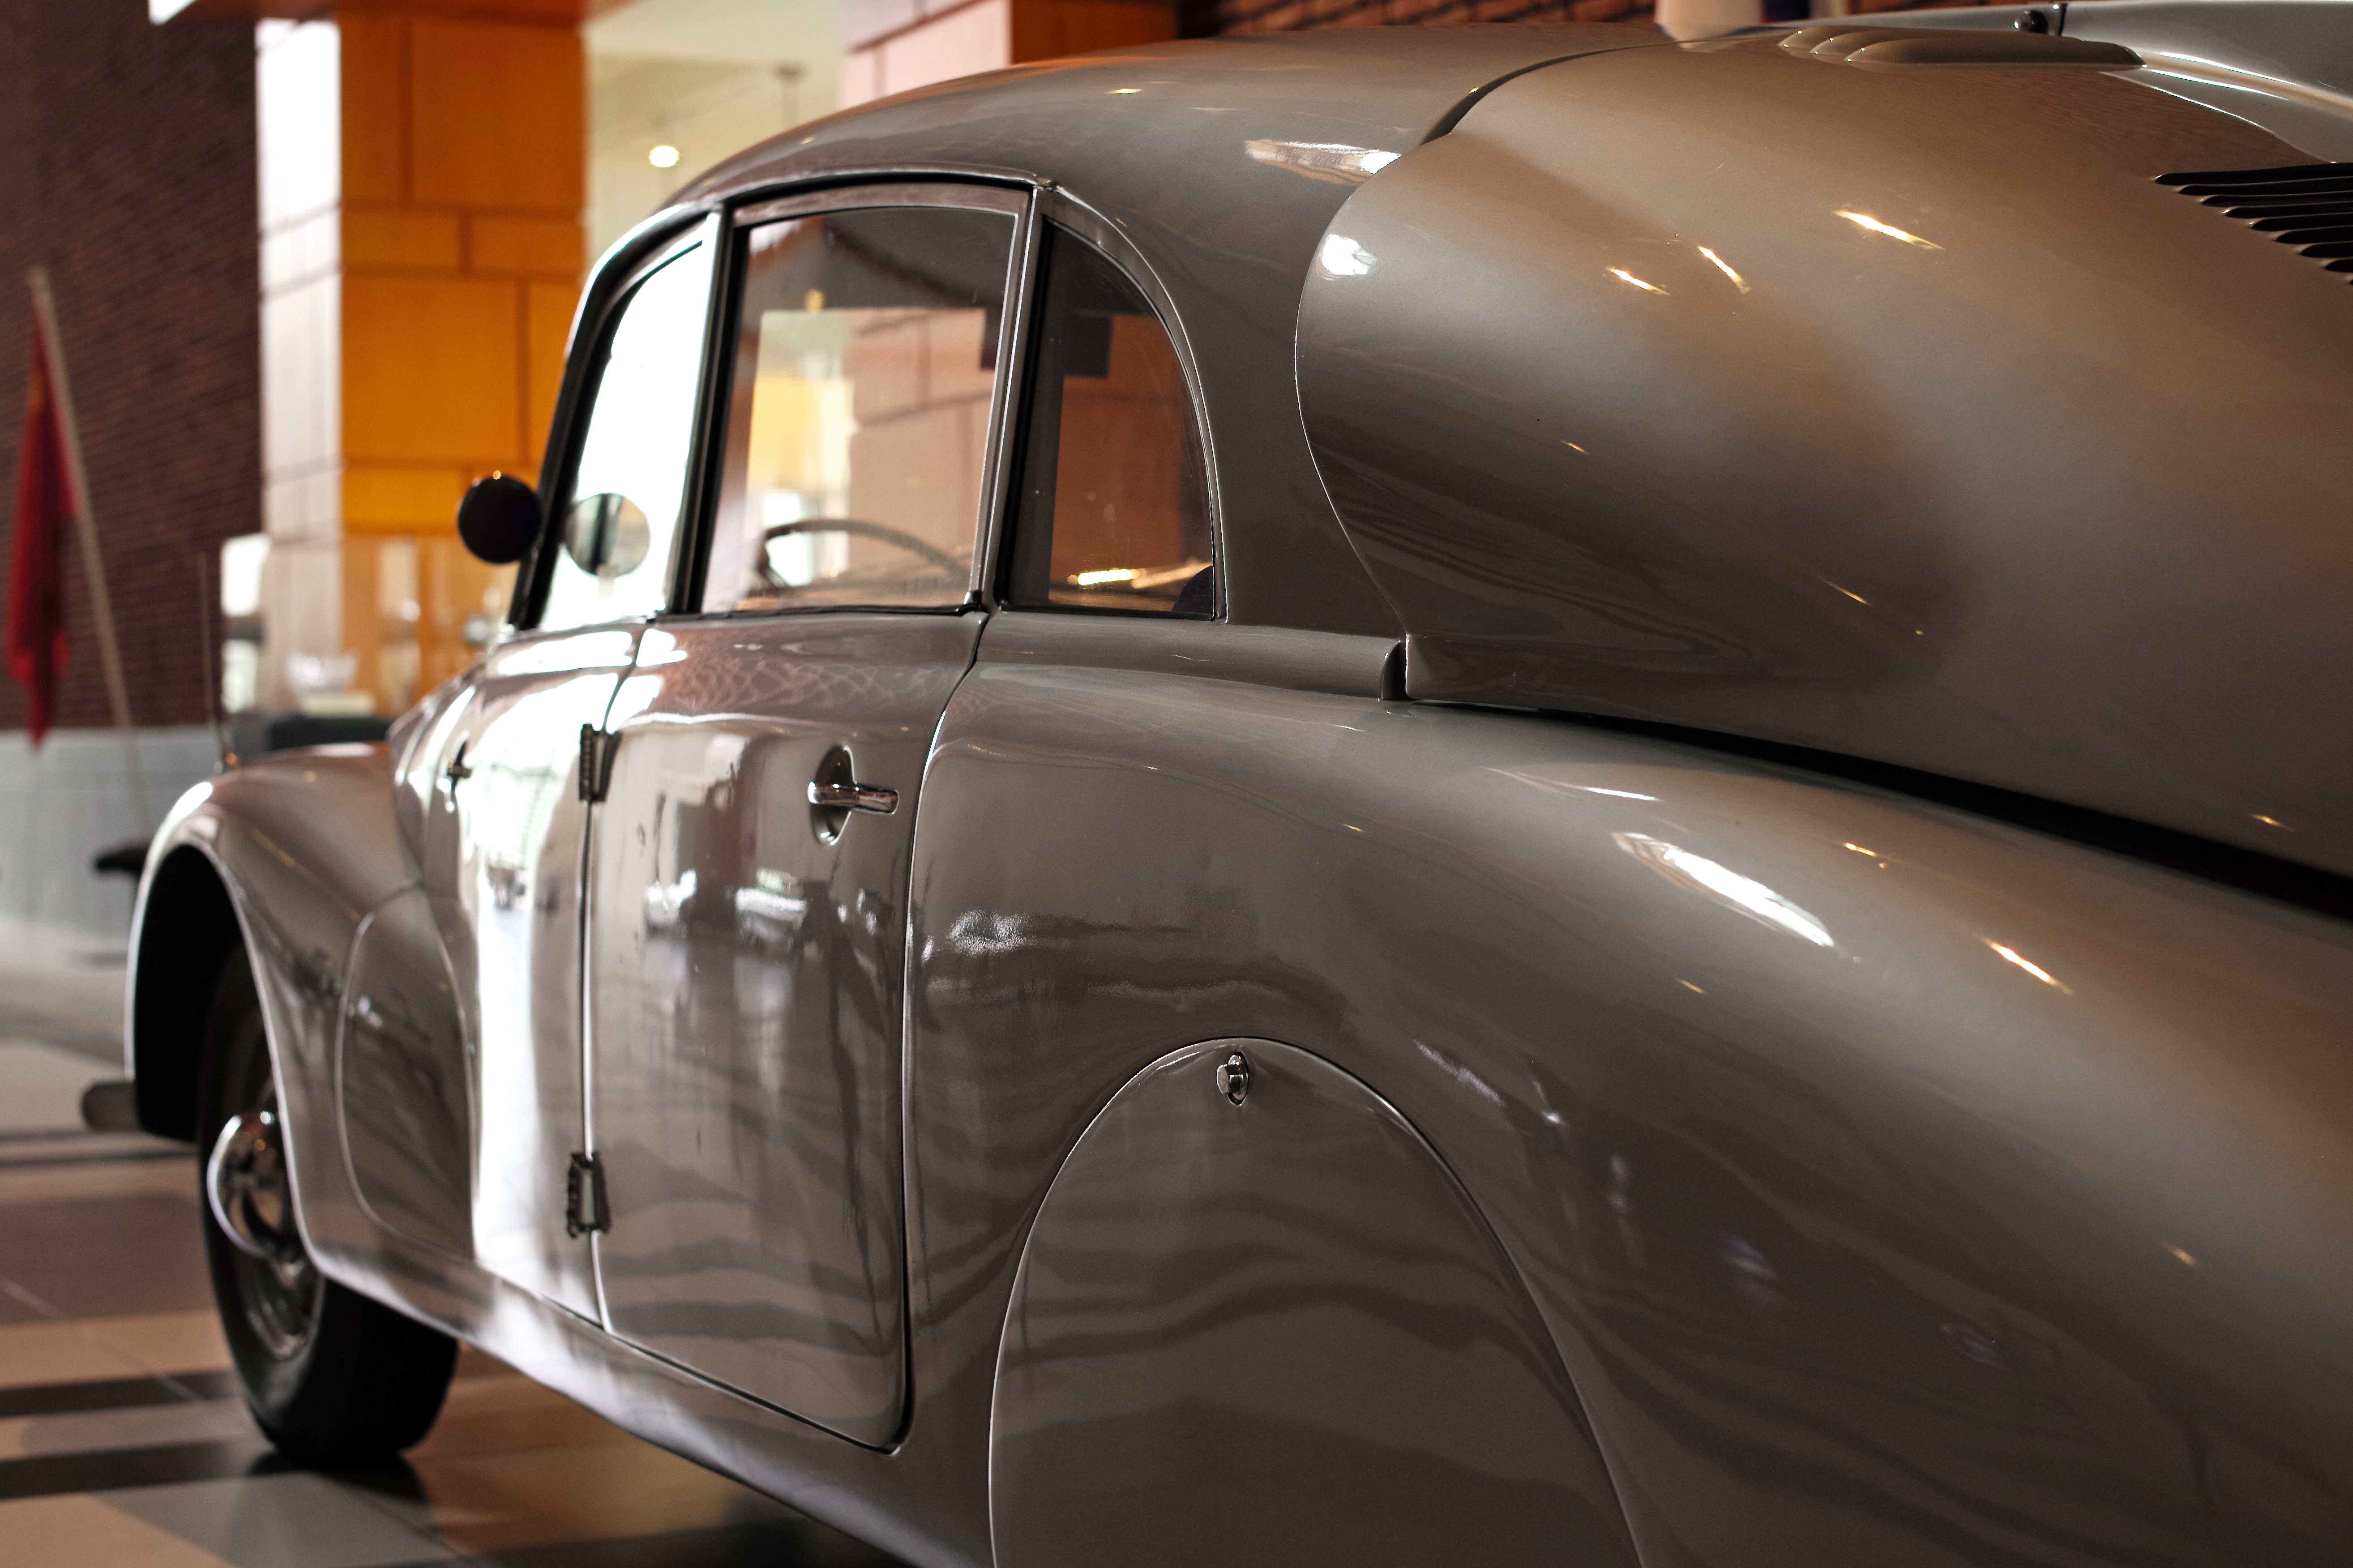
car, antique, wheel, europe, vehicle, museum, motor vehicle, vintage car, holland, hague, netherlands, design, silver, sedan, tatra, classic, v8, bentley, czech, limousine, louwman, leicam, summilux50f14, typ240, artdeco, czechoslovak, antique car, land vehicle, automobile make, automotive design, luxury vehicle, mid size car